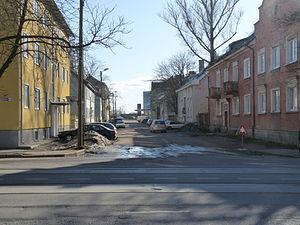
Sikupilli est un quartier du district de Lasnamäe à Tallinn en Estonie.